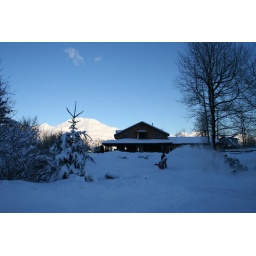
From the road looking up. The mountains you see in the background are the ones we see out the den window.